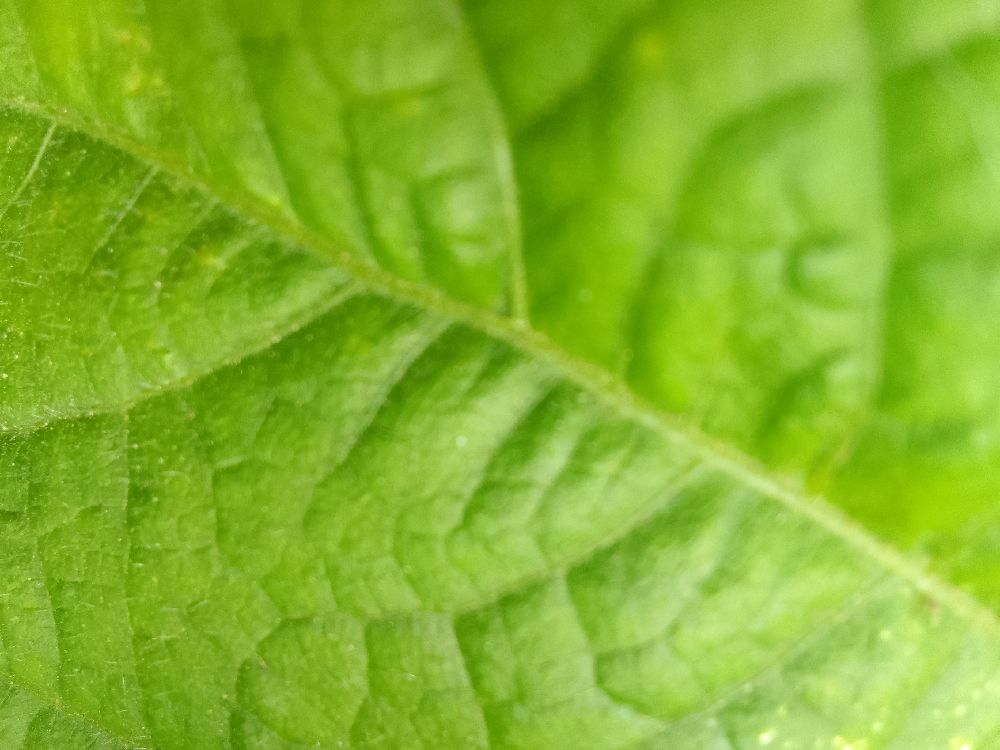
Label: healthy